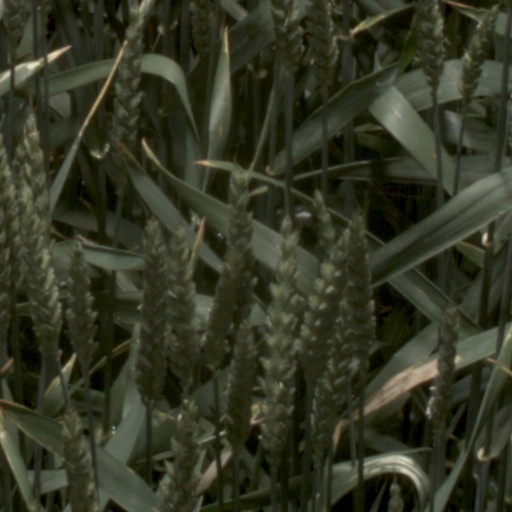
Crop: wheat